Eurasian blackcap

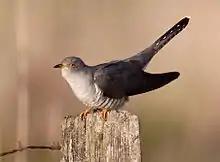
A bird with a grey back, pale underparts and along tail perched on a post

The blackcap feeds mainly on insects during the breeding season, then switches to fruit in late summer, the change being triggered by an internal biological rhythm. When migrants arrive on their territories they initially take berries, pollen and nectar if there are insufficient insects available, then soon switch to their preferred diet. They mainly pick prey off foliage and twigs, but may occasionally hover, flycatch or feed on the ground. Blackcaps eat a wide range of invertebrate prey, although aphids are particularly important early in the season, and flies, beetles and caterpillars are also taken in large numbers. Small snails are swallowed whole, since the shell is a source of calcium for the bird's eggs. Chicks are mainly fed soft-bodied insects, fruit only if invertebrates are scarce.